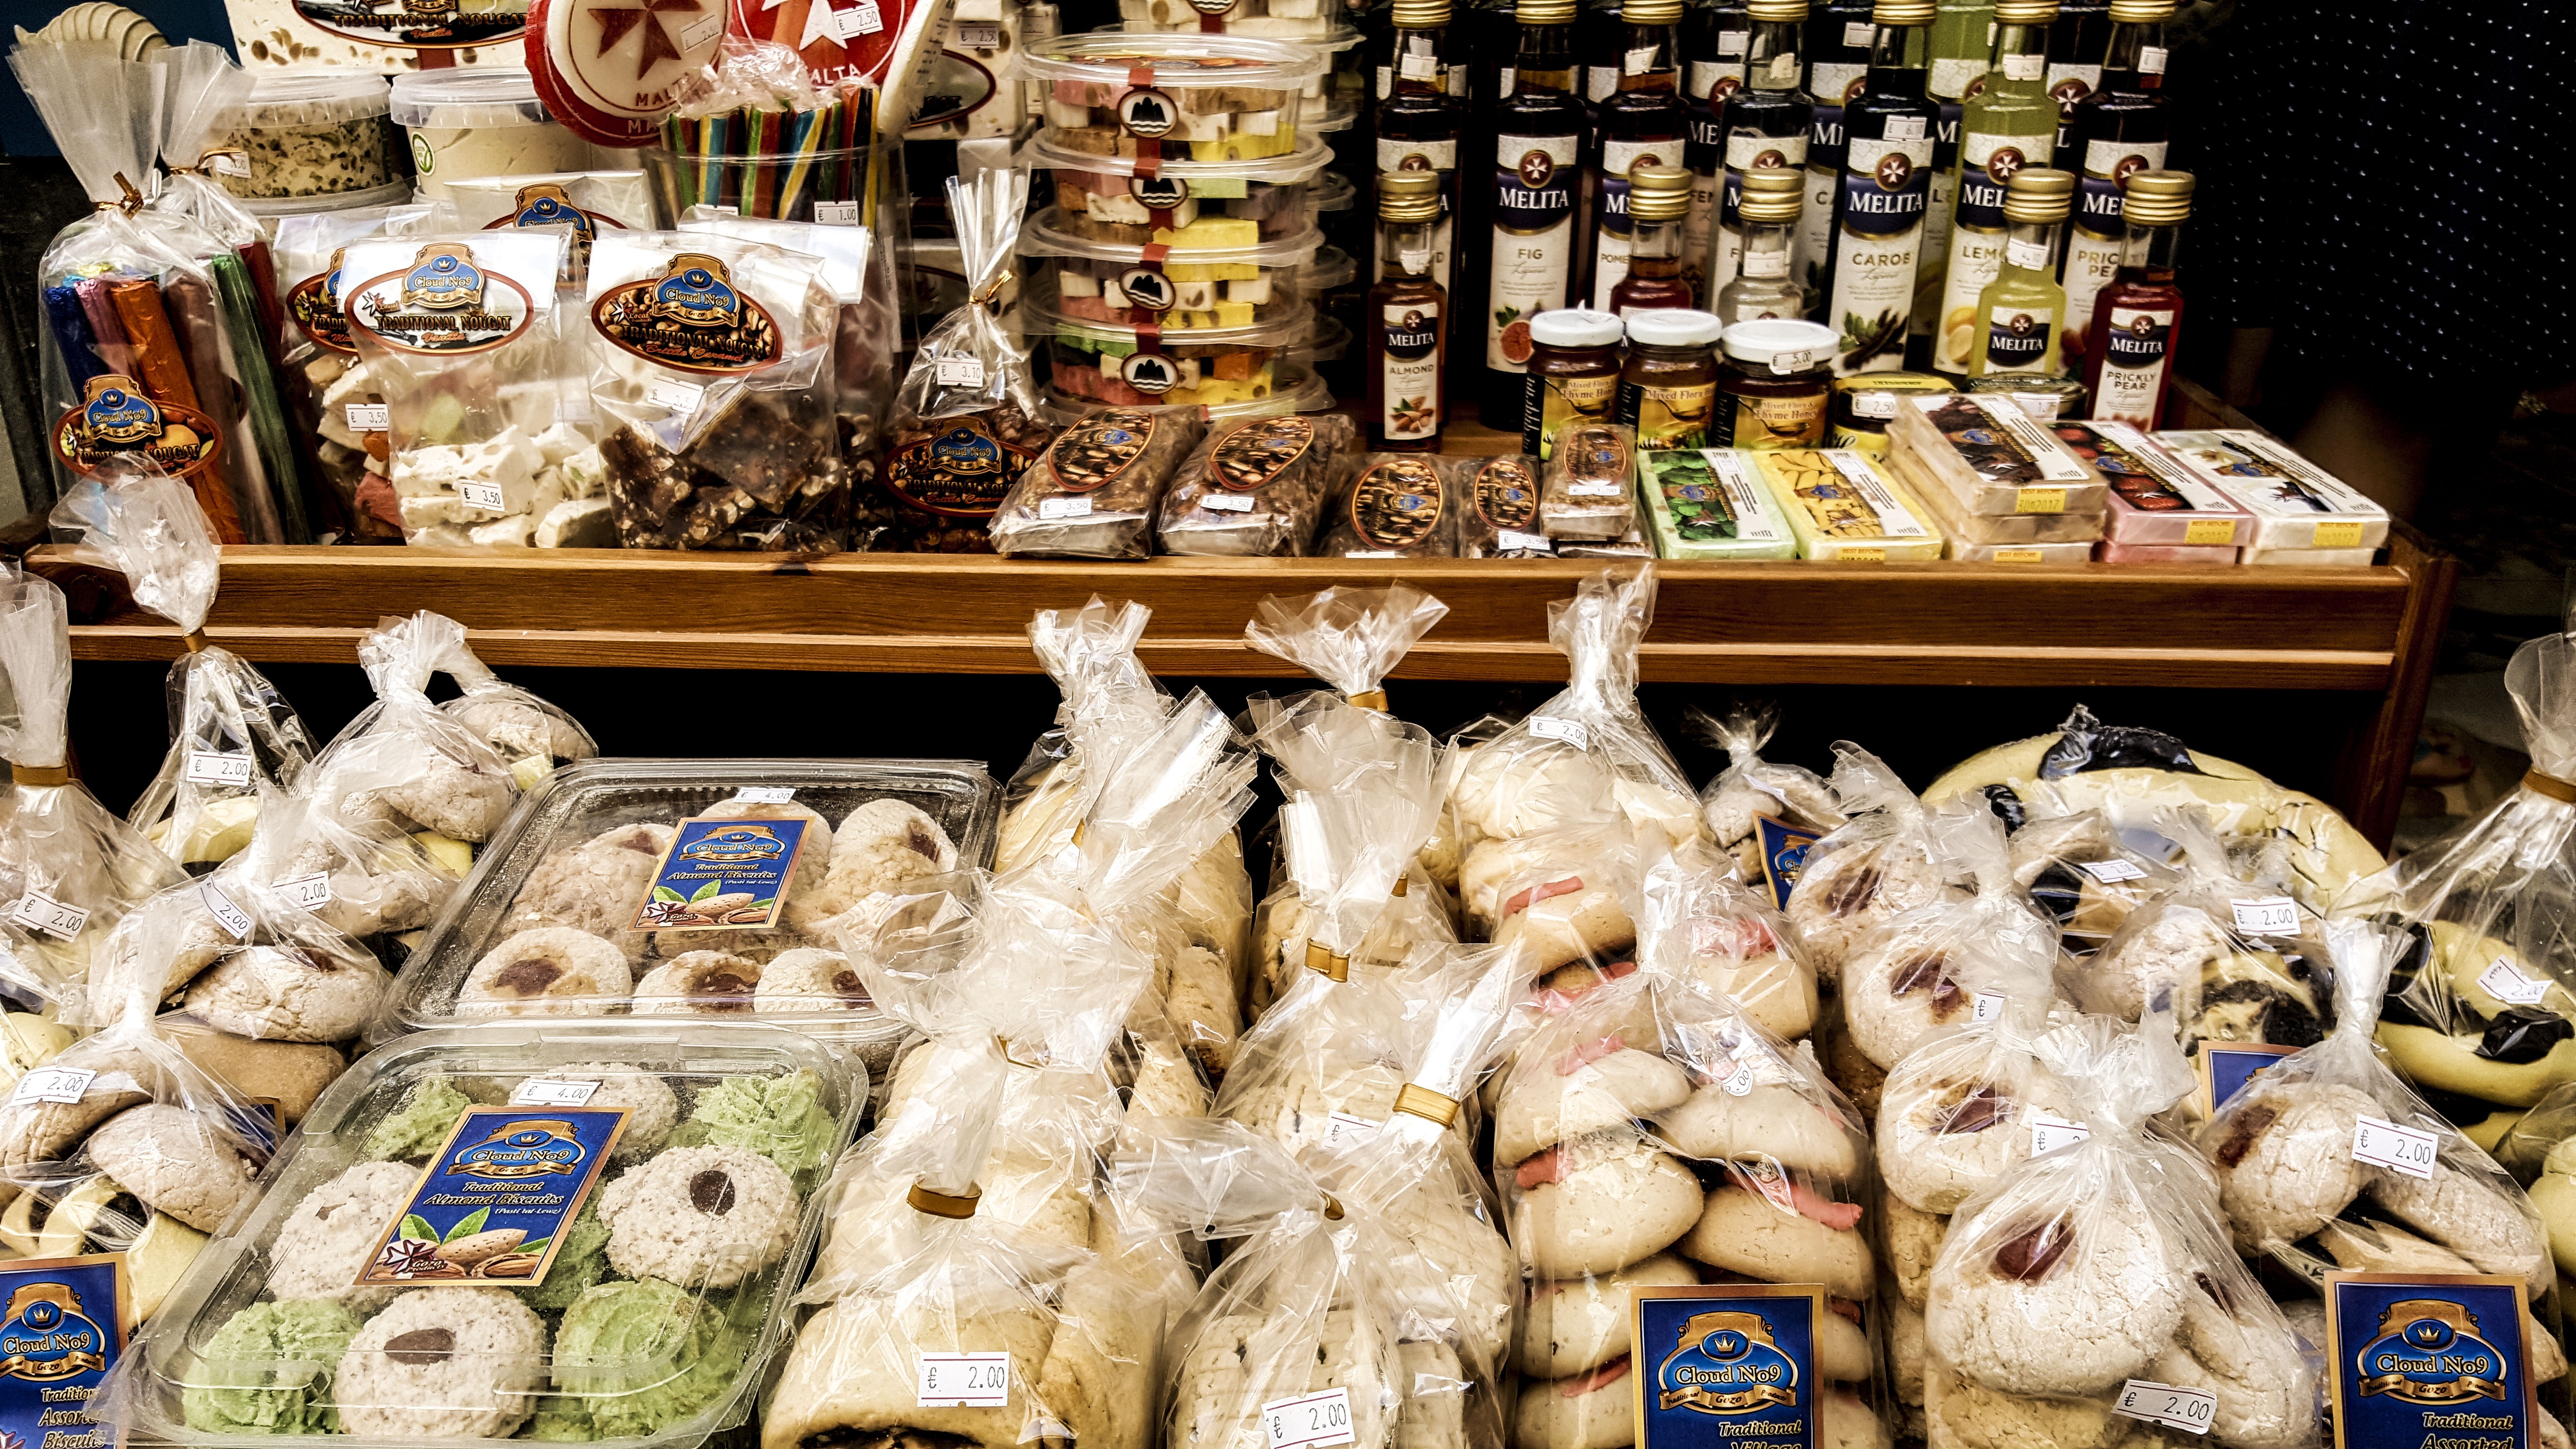
city, food, market, public space, cookies, sweets, supermarket, traditional, retail, maltese